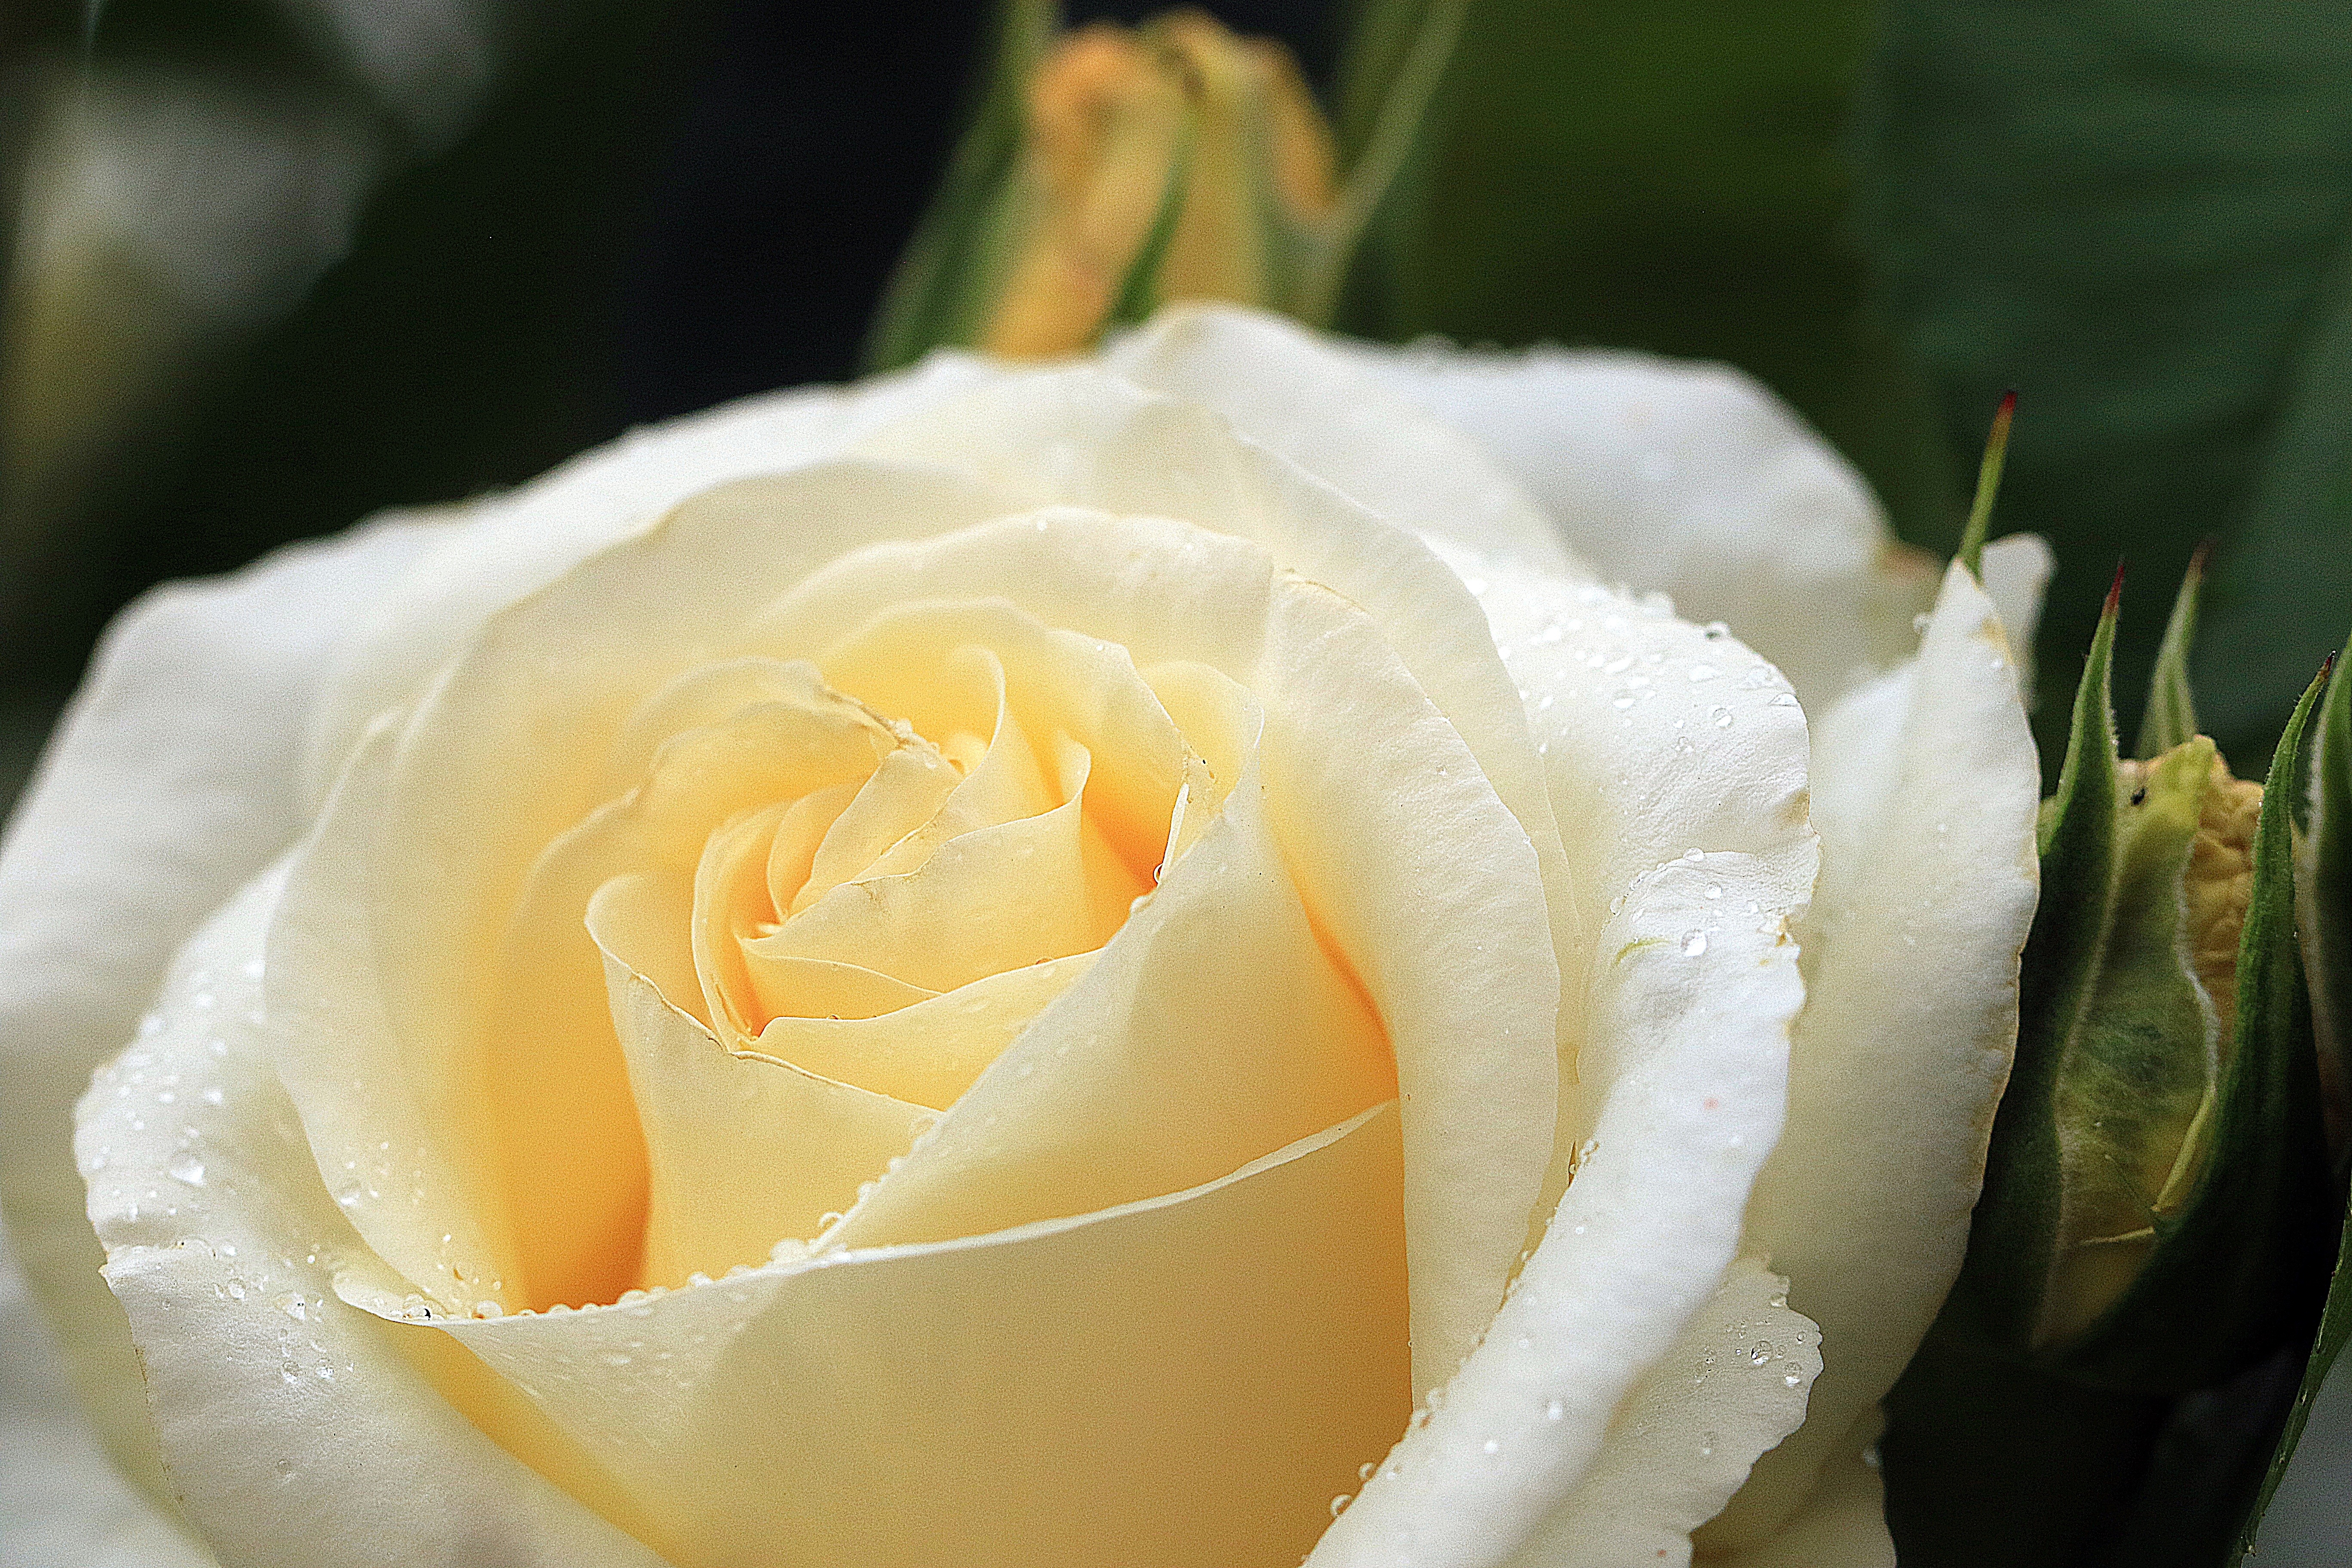
plant, white, flower, petal, rose, yellow, flora, close up, rosa, beauty, rose petals, floristry, rose tea, yellow rose, macro photography, rose flower, flowering plant, garden roses, rose family, the delicacy, plant stem, land plant, austrian briar